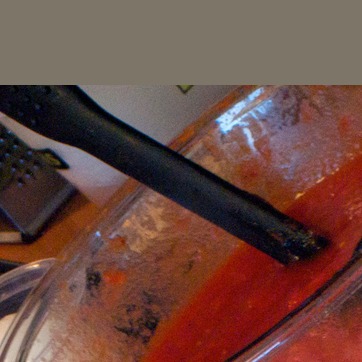
Material: plastic